From the river to the sea

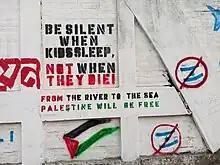
Graffiti at the Teacher-Student Centre, University of Dhaka, Bangladesh

Among the materials recovered by American forces during the killing of al-Qaeda founder Osama bin Laden was a speech addressed to the American people, in which bin Laden proposed economic and security guarantees in exchange for a "roadmap that returns the Palestine land to us, all of it, from the sea to the river, it is an Islamic land not subject to being traded or granted to any party."